Bradford

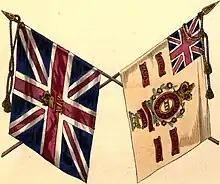
Regimental colours

Other major employers were Samuel Lister and his brother who were worsted spinners and manufacturers at Lister's Mill (Manningham Mills). Lister epitomised Victorian enterprise but it has been suggested that his capitalist attitude made trade unions necessary.